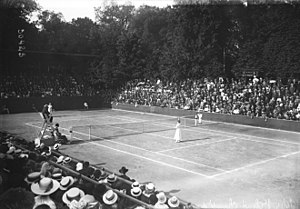
VM i tennis på hardcourt / Vindere og finalister / Damesingle
VM-finalen i damesingle i 1913 mellem Mieken Rieck og Marguerite Brocquedis (15. juni 1913)
Verdensmesterskaberne i tennis på hardcourt blev afholdt i perioden 1912–14 og 1920–23. Spillestedet var grusbanerne i Stade Français i Saint-Cloud, Paris, bortset fra i 1922, hvor mesterskaberne blev afholdt i Royal Leopold Club i Bruxelles, Belgien. Mesterskaberne var åbne for alle amatørspillere fra hele verden og var fra 1913 en del af tre verdensmesterskaber, som det nydannede International Lawn Tennis Federation officielt anerkendte. De to andre var VM i tennis på græsbane i form af Wimbledon-mesterskaberne i London og VM i tennis på overdækket bane, der blev afholdt forskellige steder. US National Championships var ikke et officielt ILTF-verdensmesterskab, men det blev af nogle regnet for en turnering med samme status som verdensmesterskaberne.